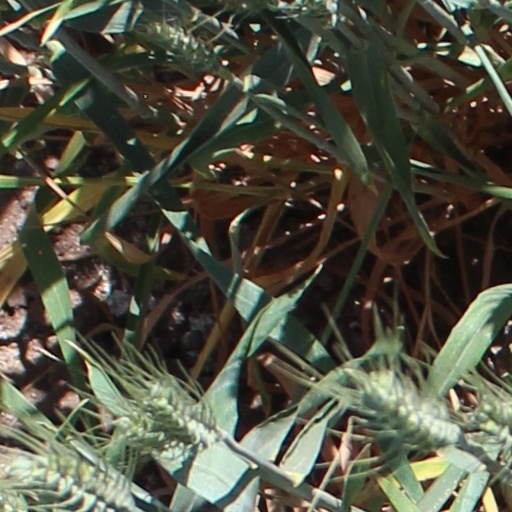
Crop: wheat